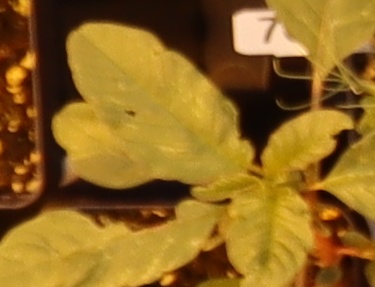
Label: Waterhemp